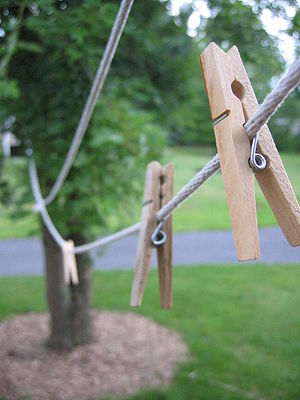
Tøjklemme
Tøjklemmer på en tørresnor
Tøjklemmen blev opfundet i 1800-tallet for at hænge vasketøj fast på tørresnoren. Dengang var den lavet træ, og så ud som en klokke med en knap. Moderne tøjklemmer er almindeligvis lavet af plastik eller træ, og består af to stykker med en metal-fjedre imellem.